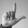
ASL letter: L